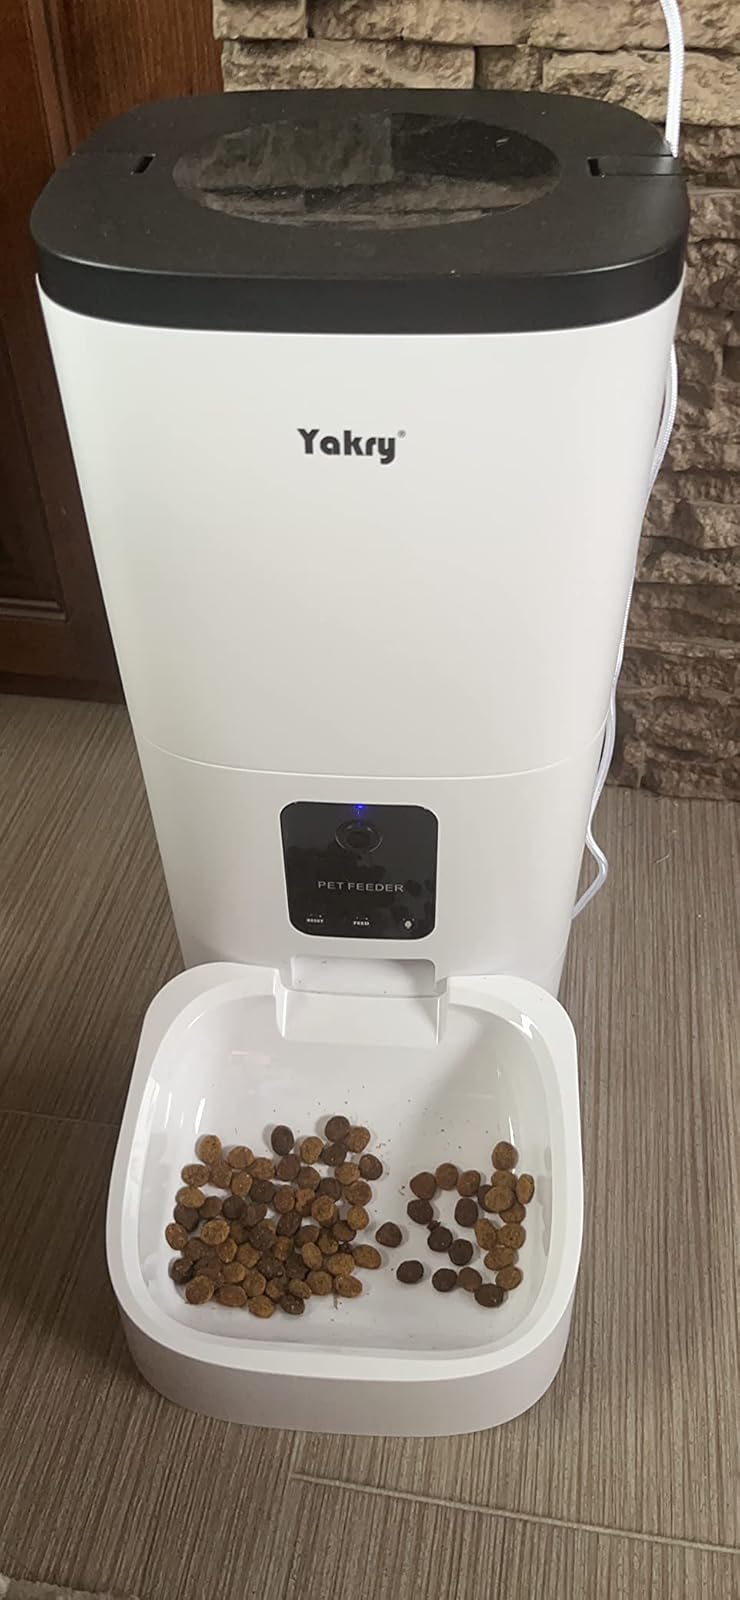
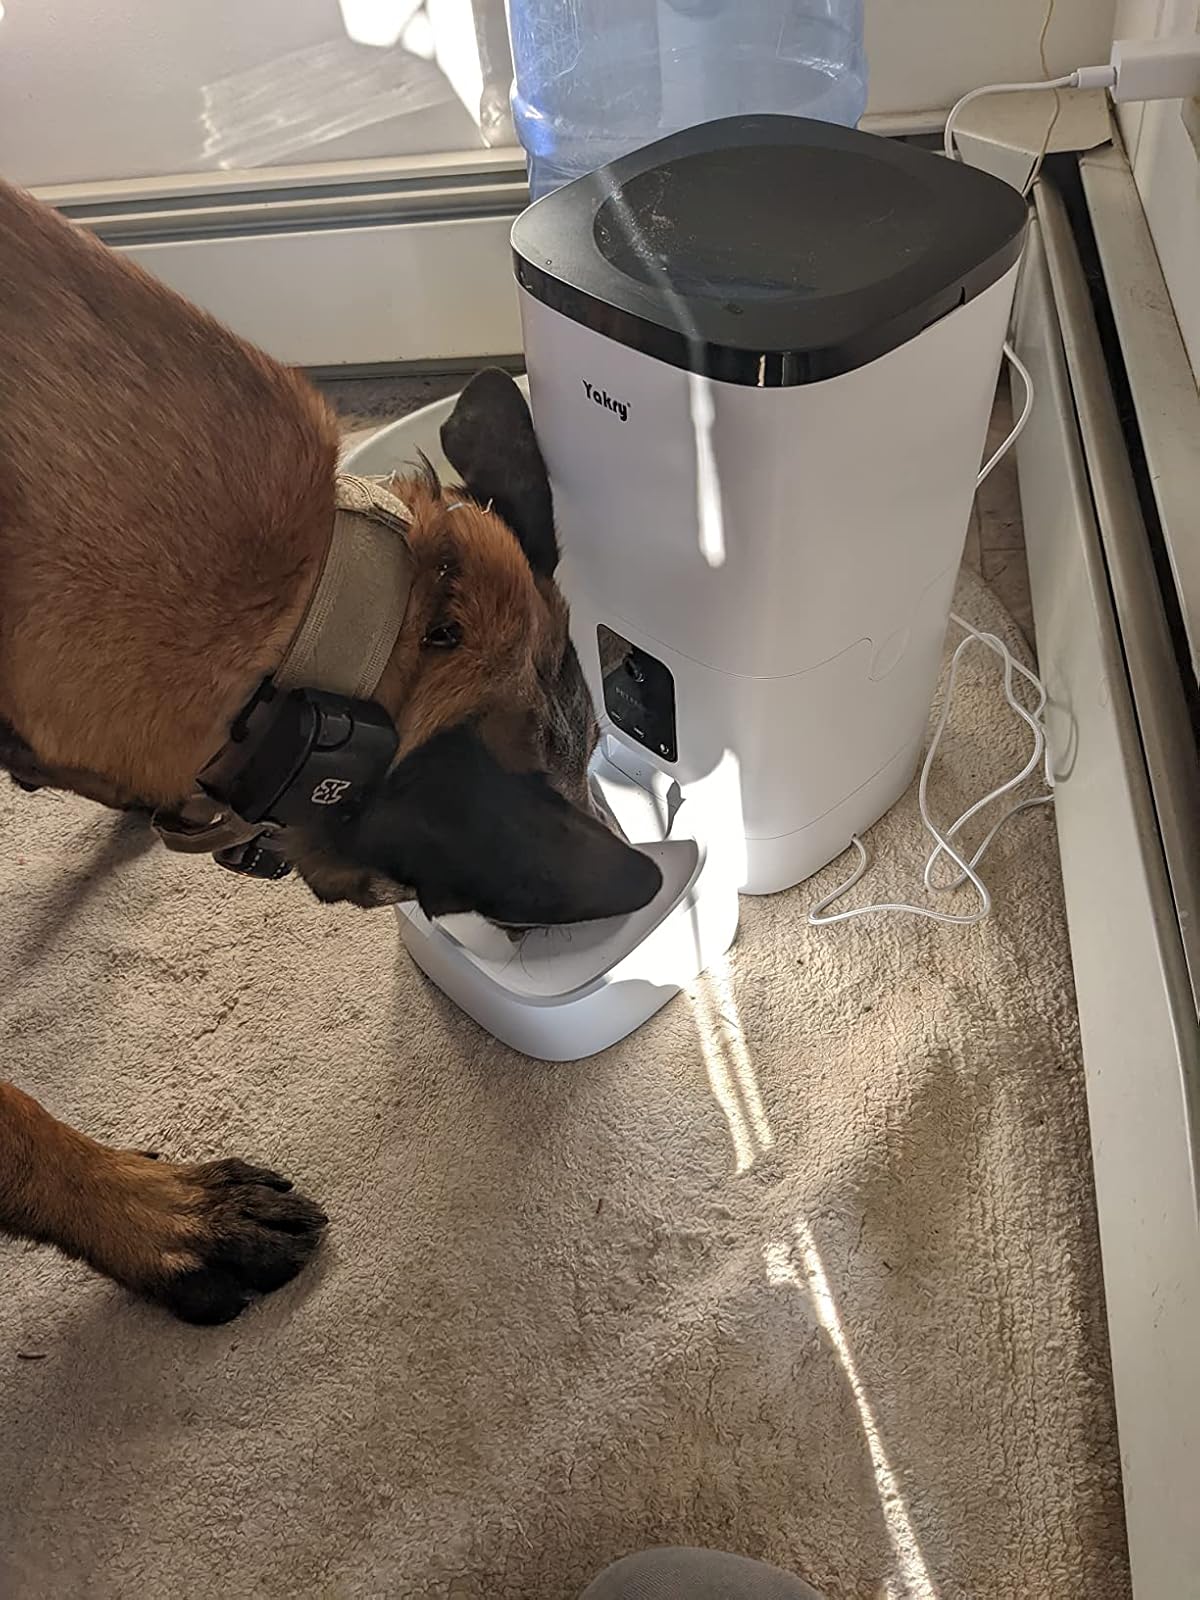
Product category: items_feeder
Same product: yes